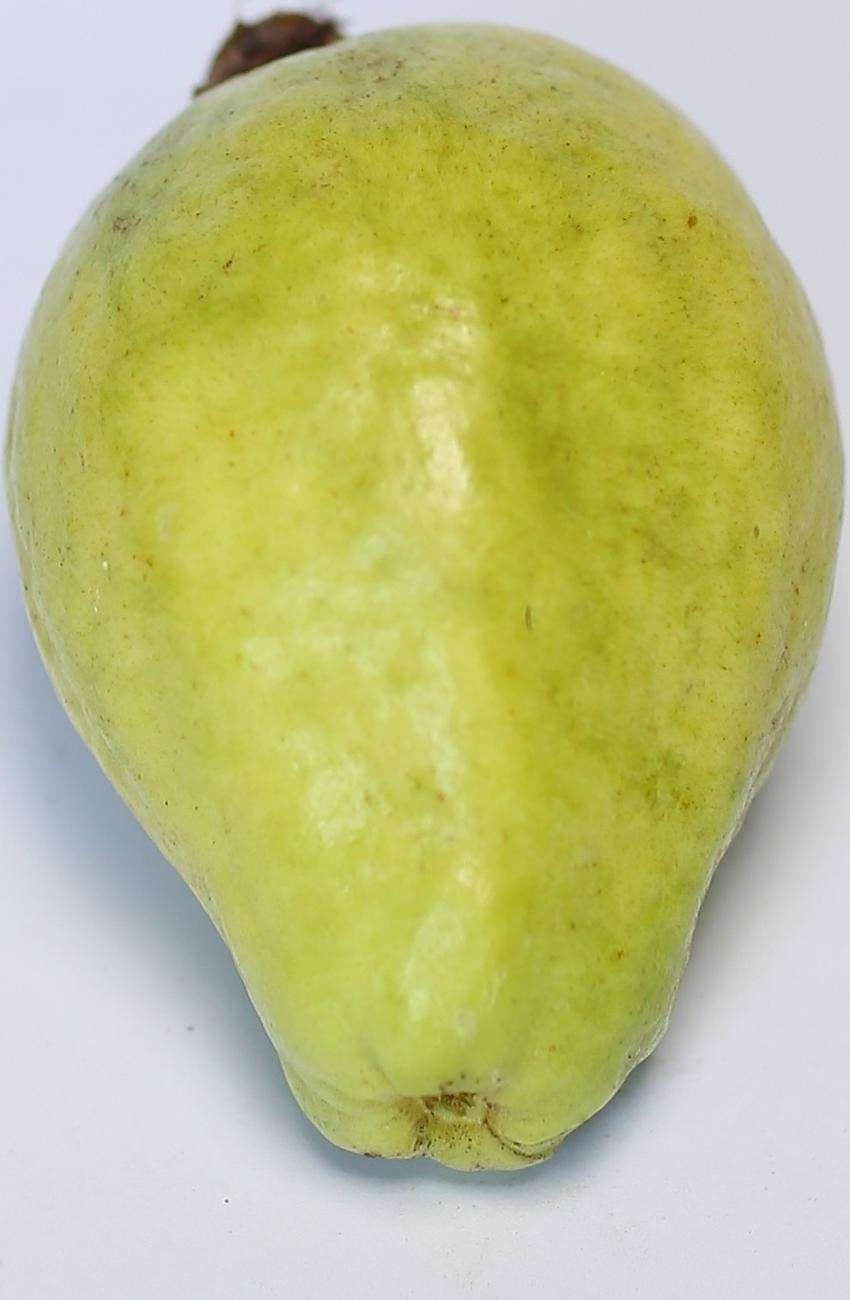
Maturity: mature-green
Variety: thadhrami